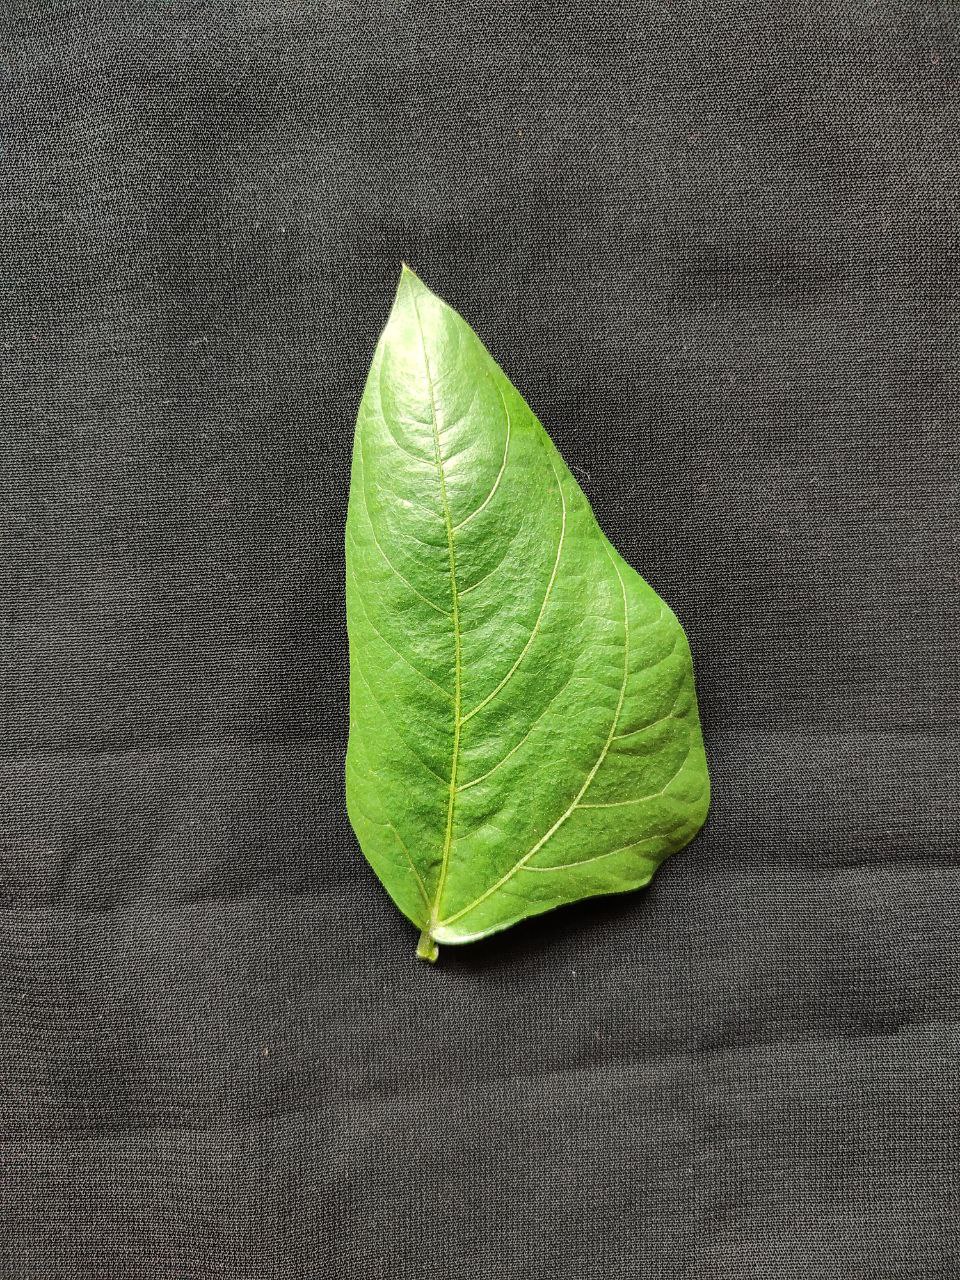
Crop: cowpea
Leaf condition: Fresh Leaf